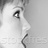
Emotion: surprise